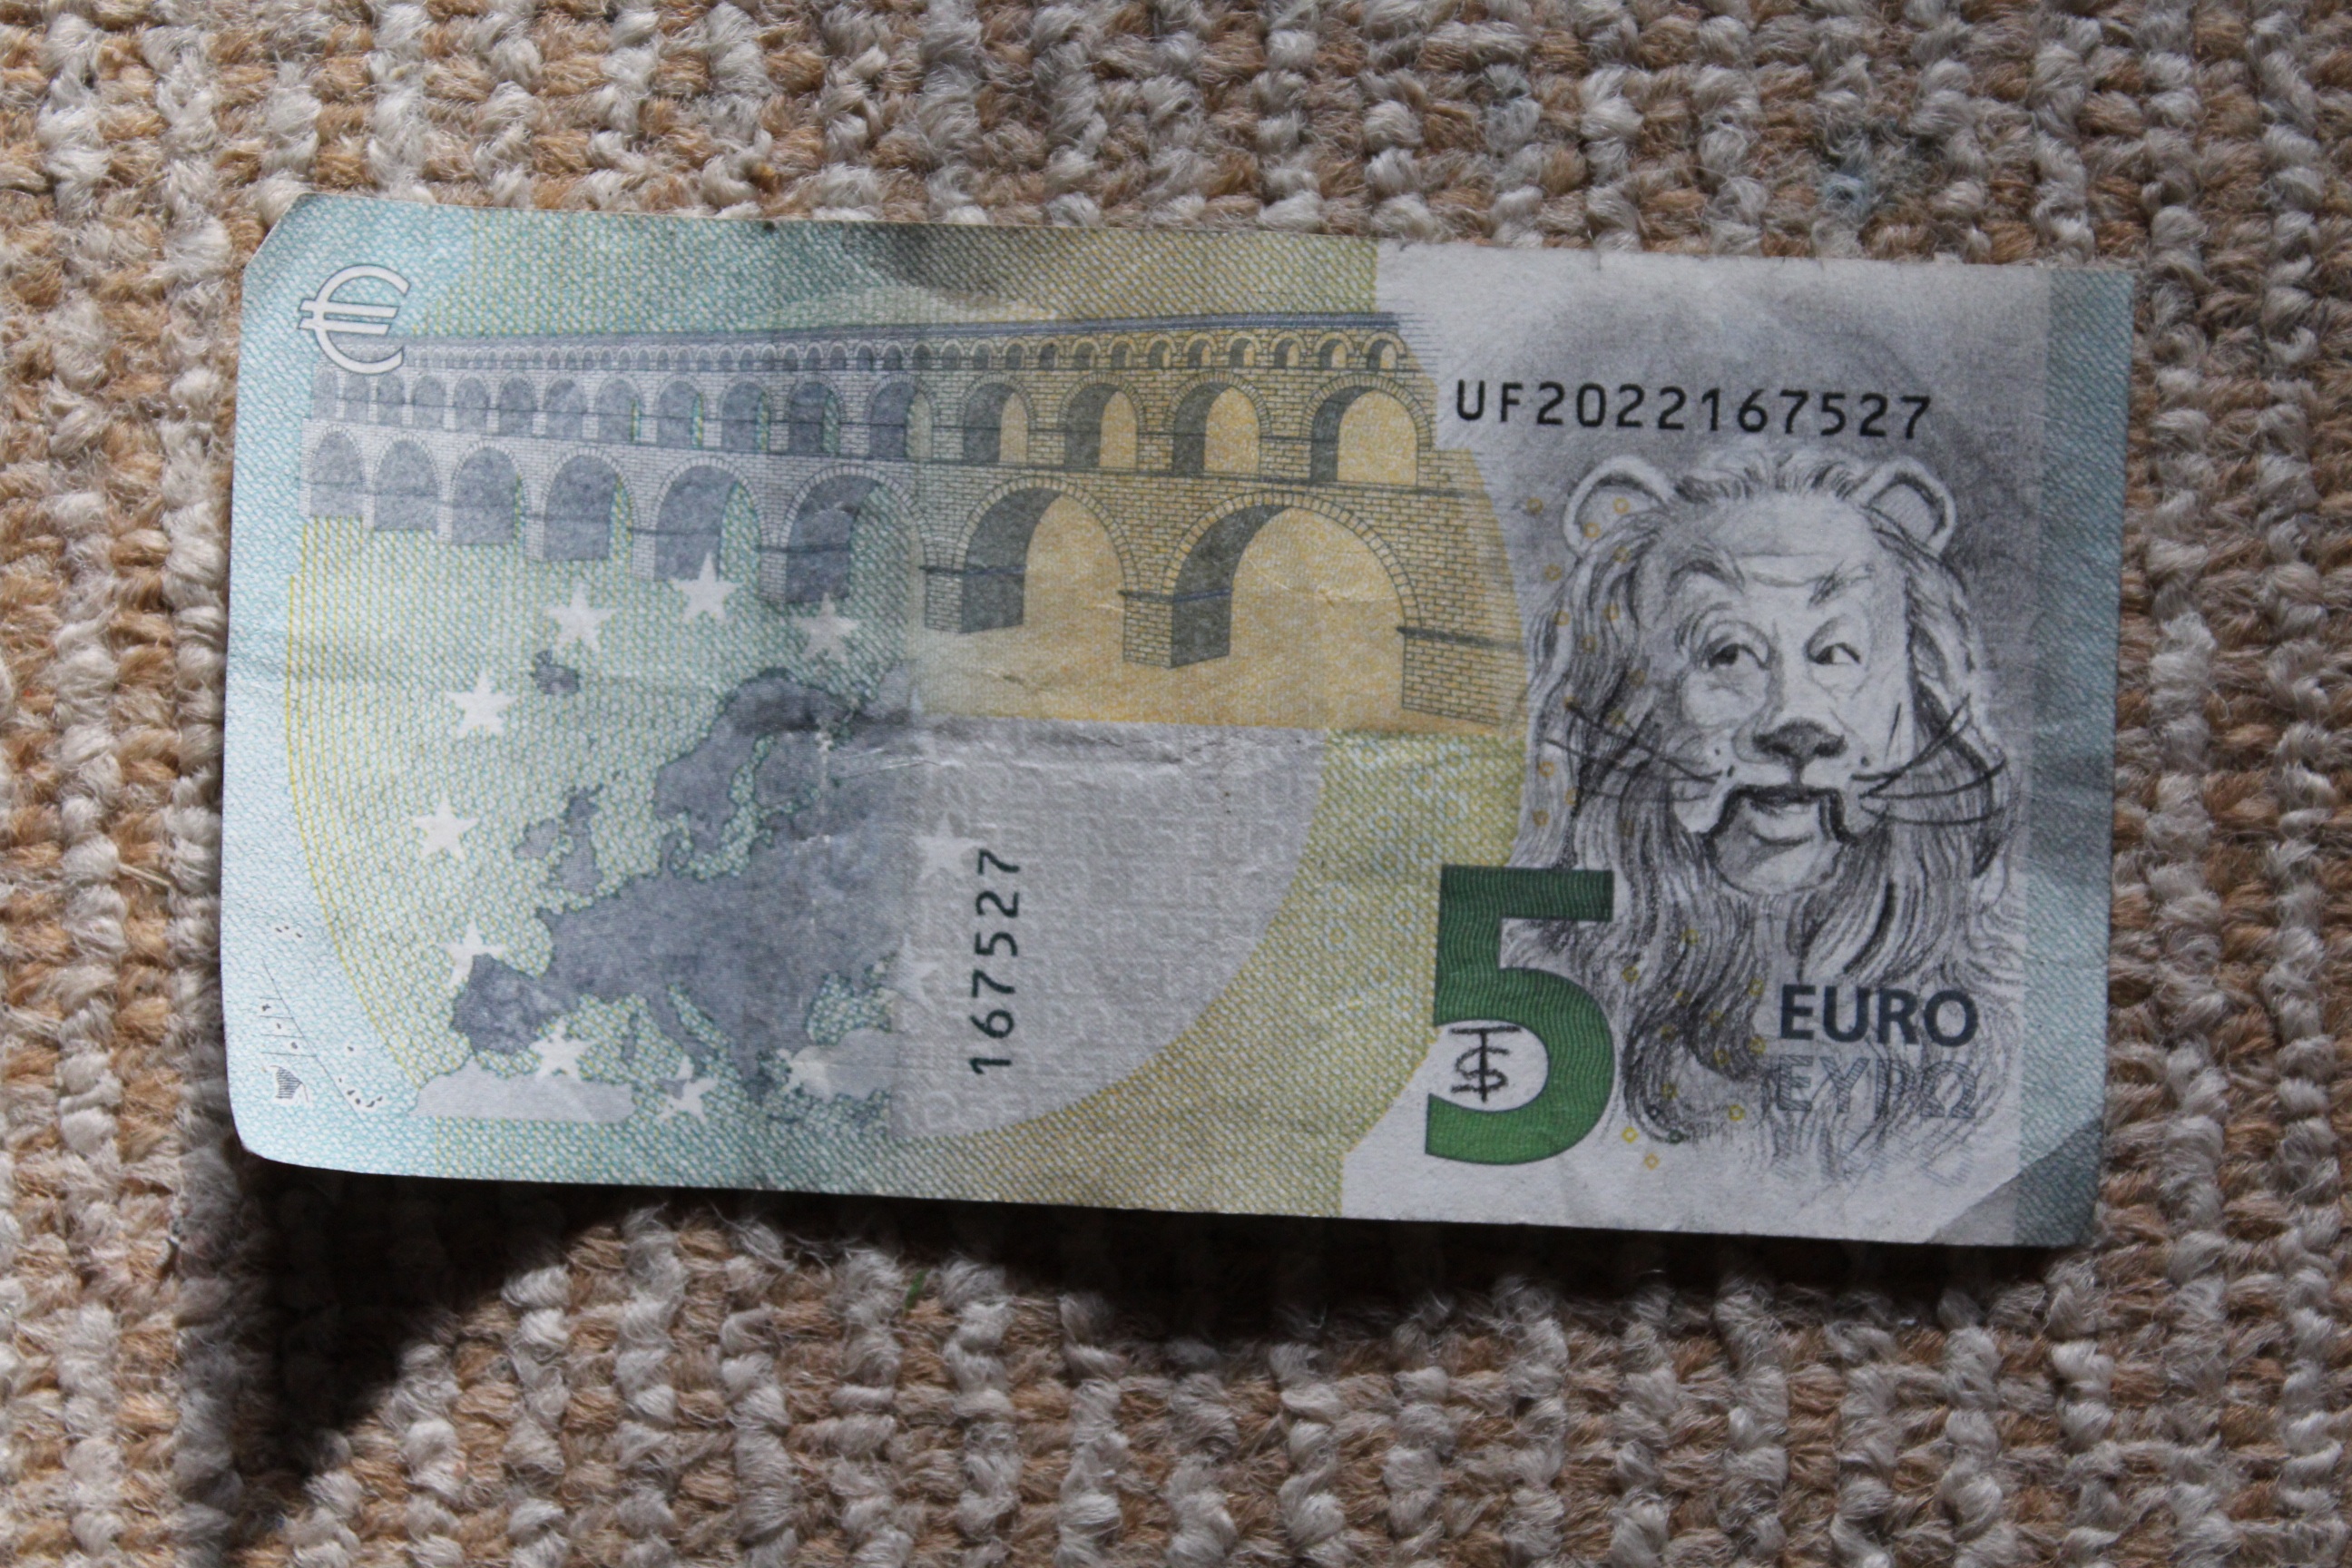
camera, film, hollywood, money, paper, material, cash, video, currency, cinema, banknote, dollar bill, film roll, filmstrip, dream factory, judy garland, the wizard of oz